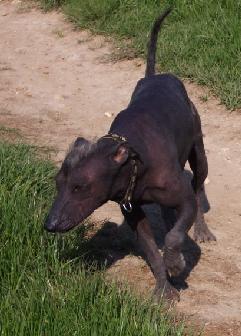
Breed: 220-n000069-Mexican_hairless